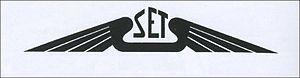
La Societatea Pentru Exploatări Tehnice était un constructeur aéronautique roumain, actif de 1923 à 1953.